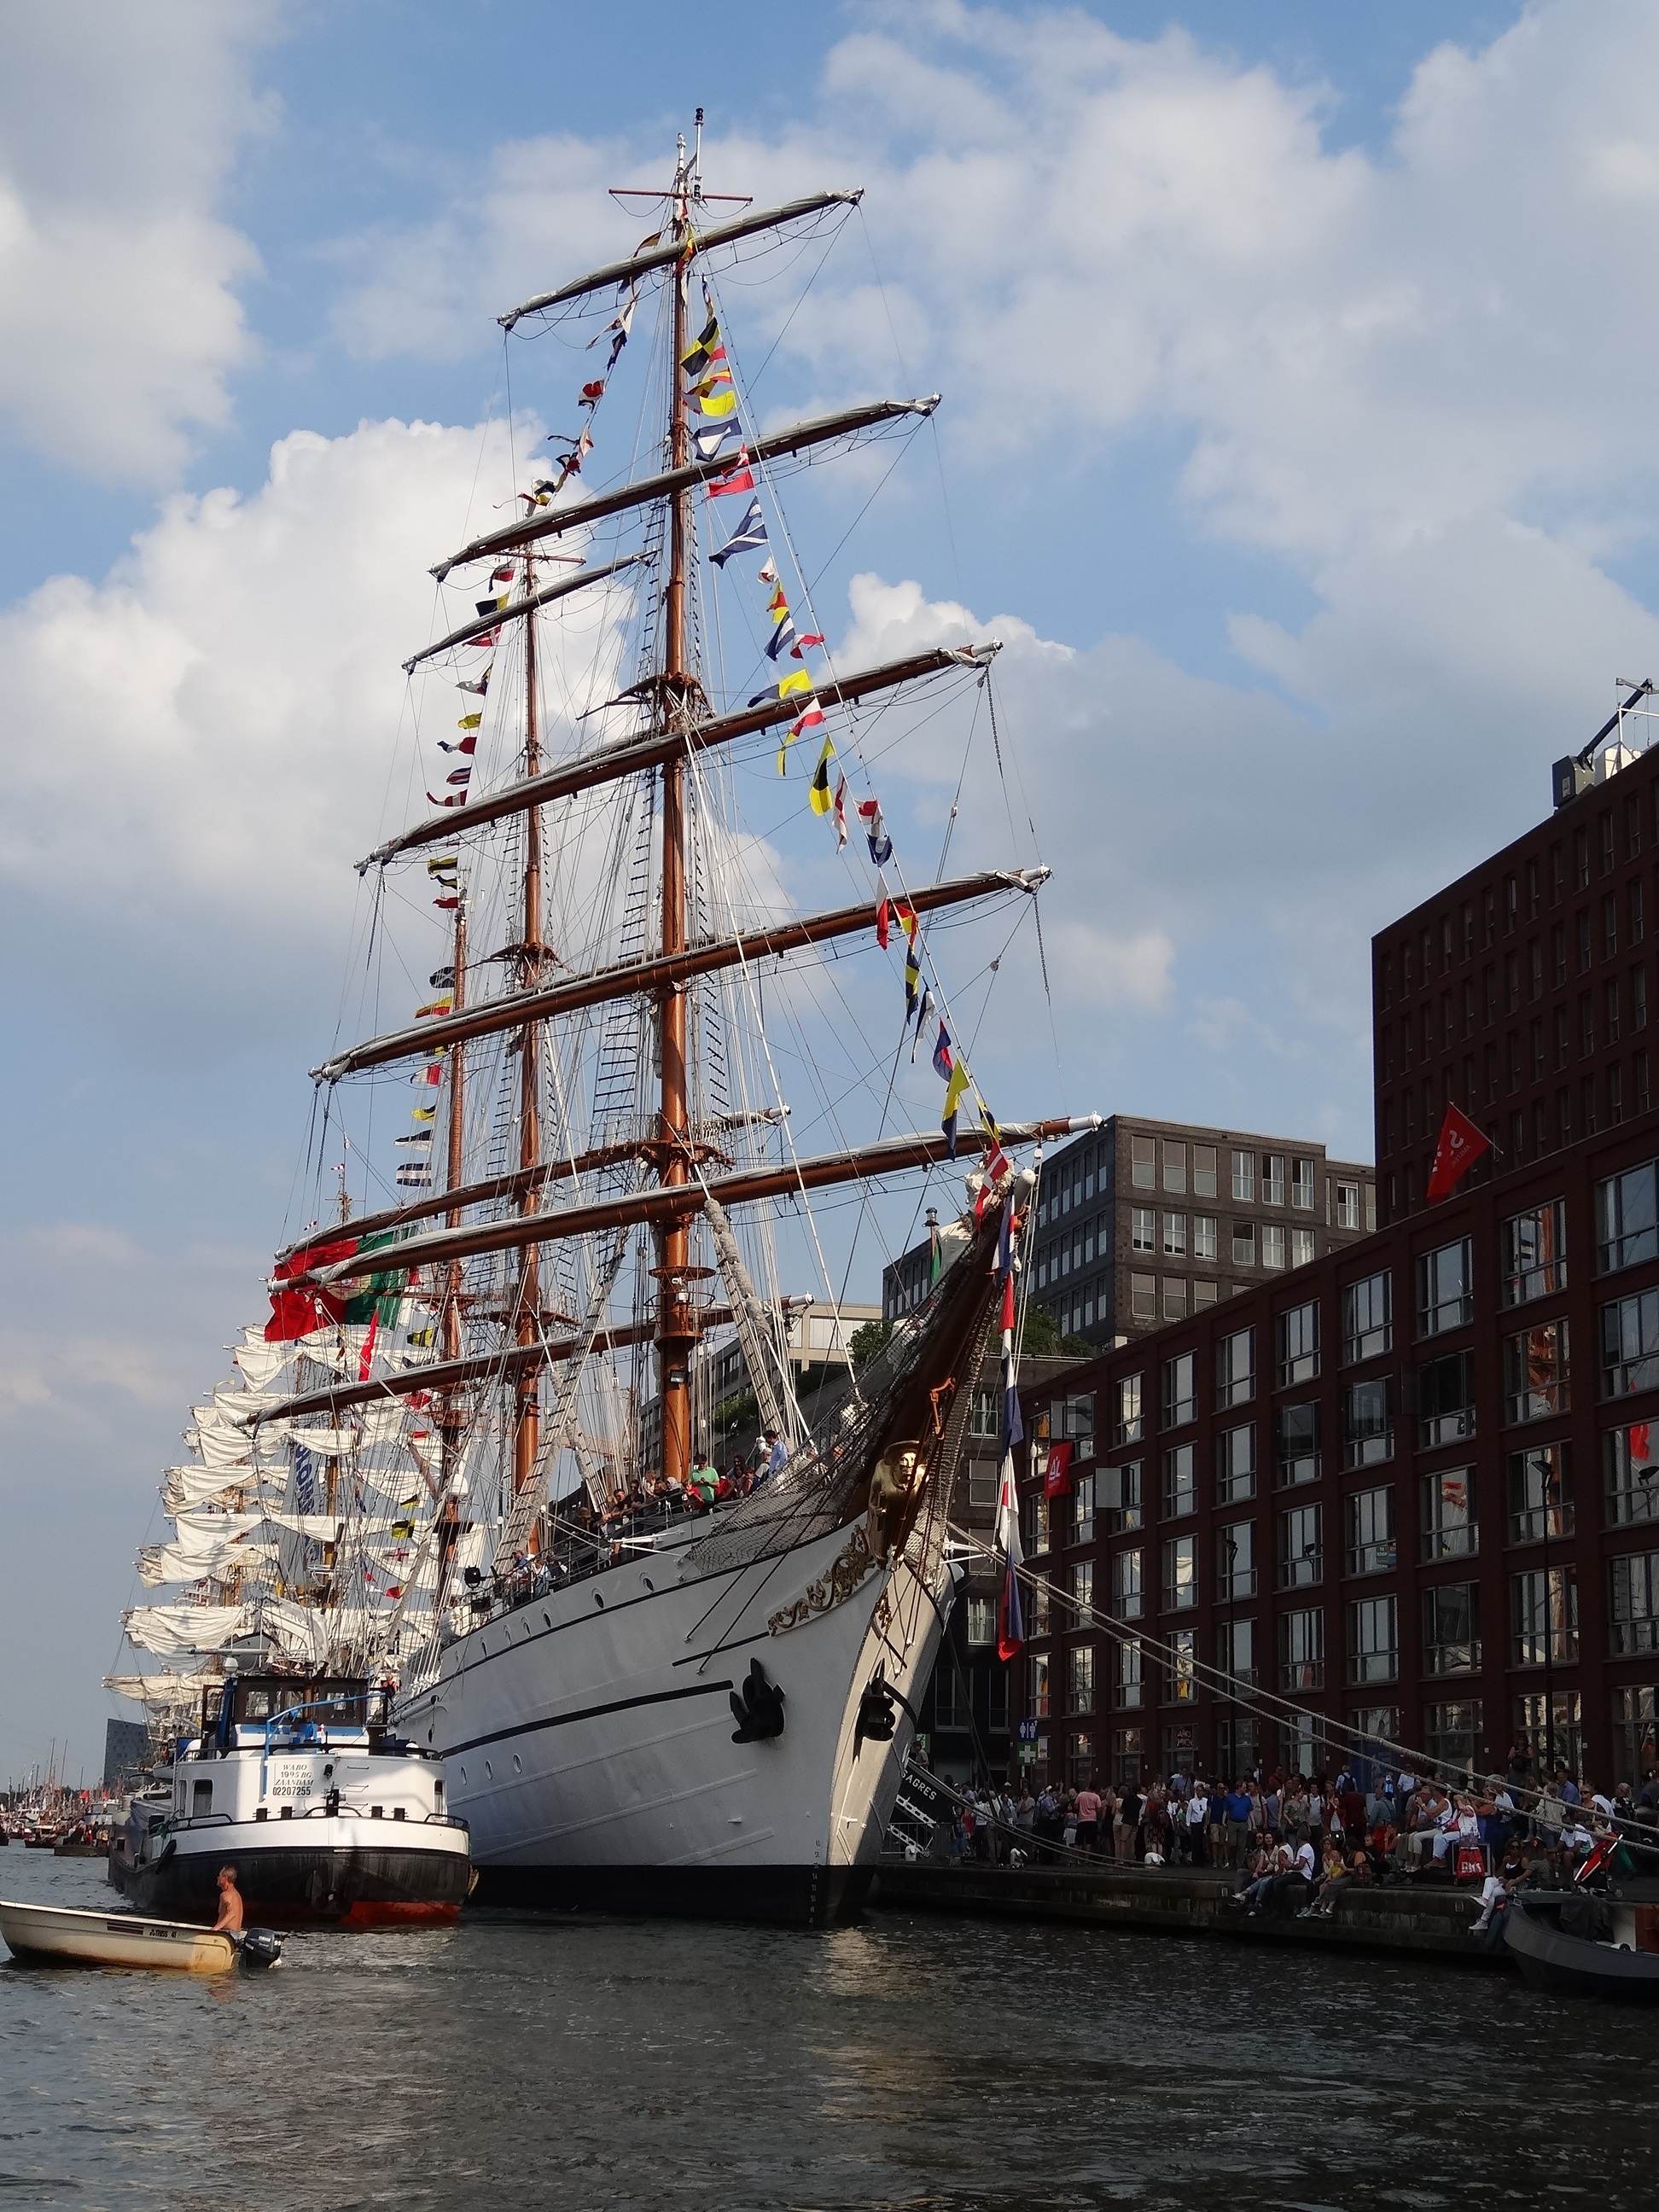
landscape, sea, water, nature, boat, air, view, river, ship, cityscape, travel, transport, flow, vessel, vehicle, mast, holiday, harbor, blue, tourism, waterway, city view, blue sky, cruise, amsterdam, netherlands, boating, boats, sail, bow, channel, watercraft, rowing, cruise ship, natural water, windjammer, sailing boat, barque, frigate, quay, brig, canals, sailing ship, training ship, tall ship, galleon, caravel, brigantine